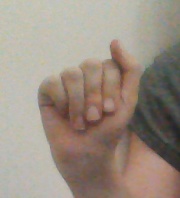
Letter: saad